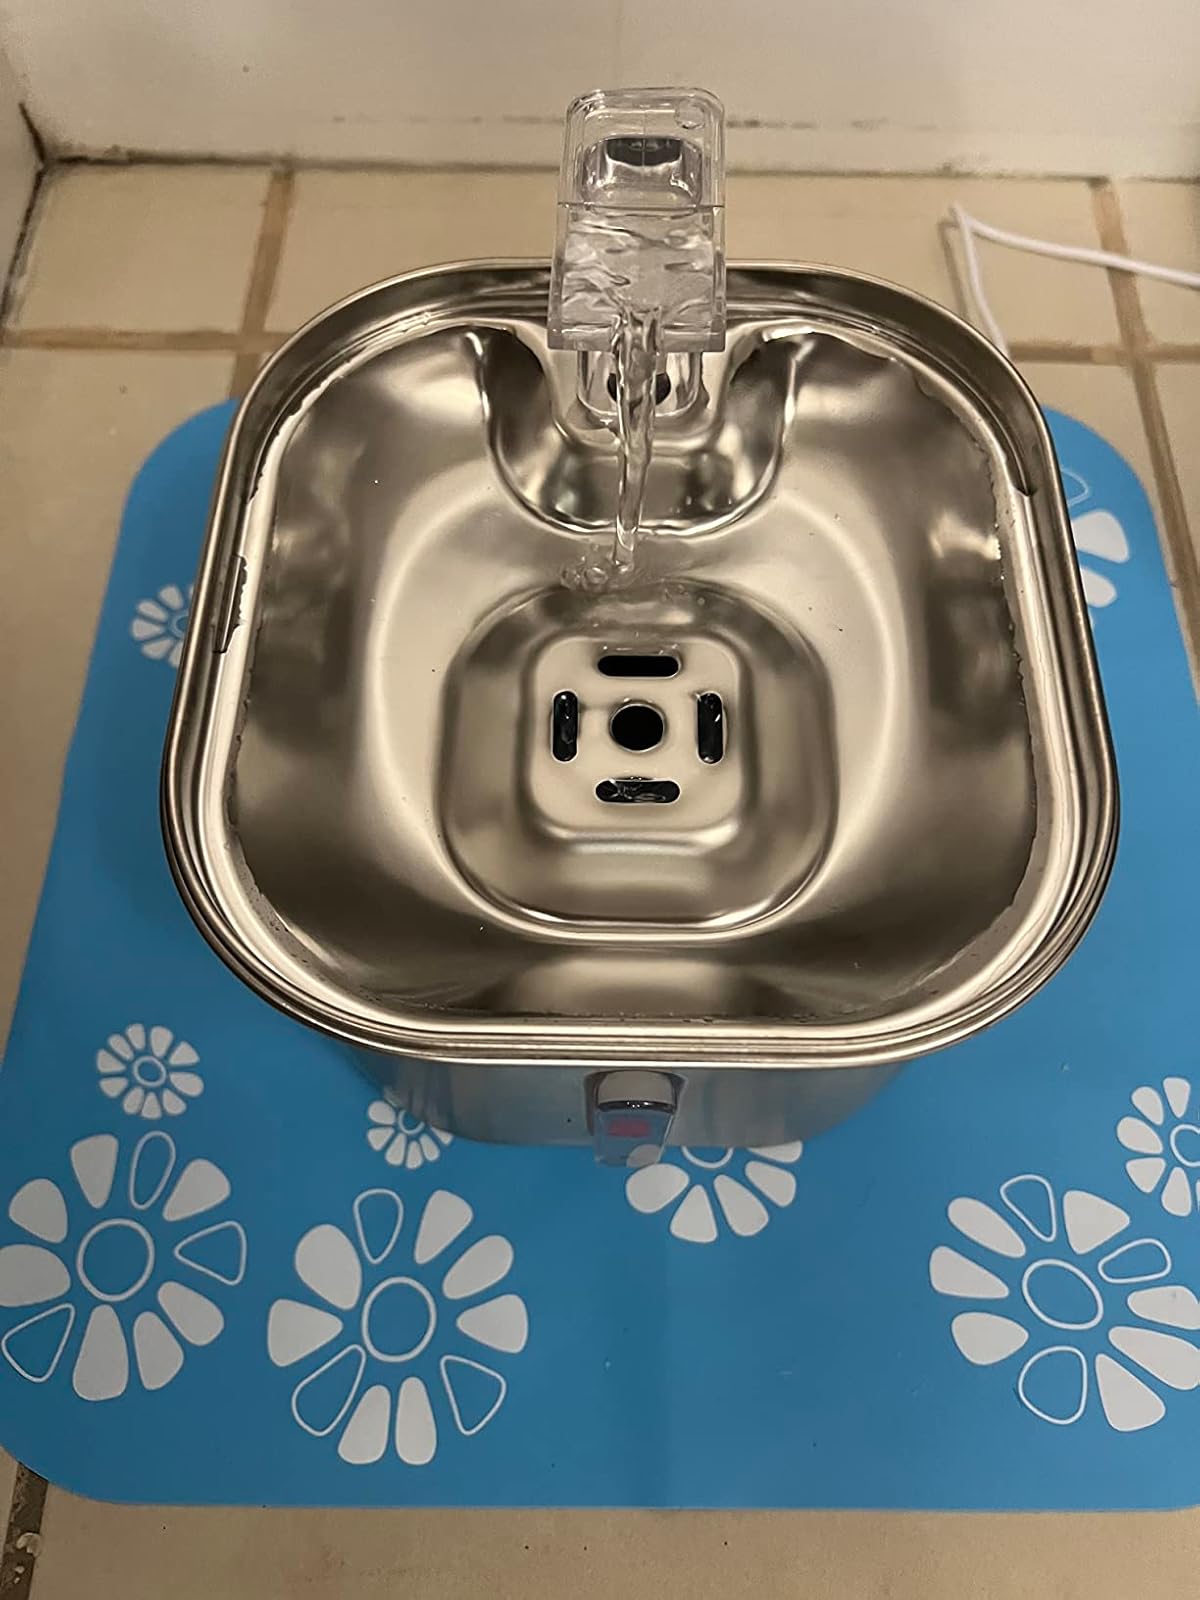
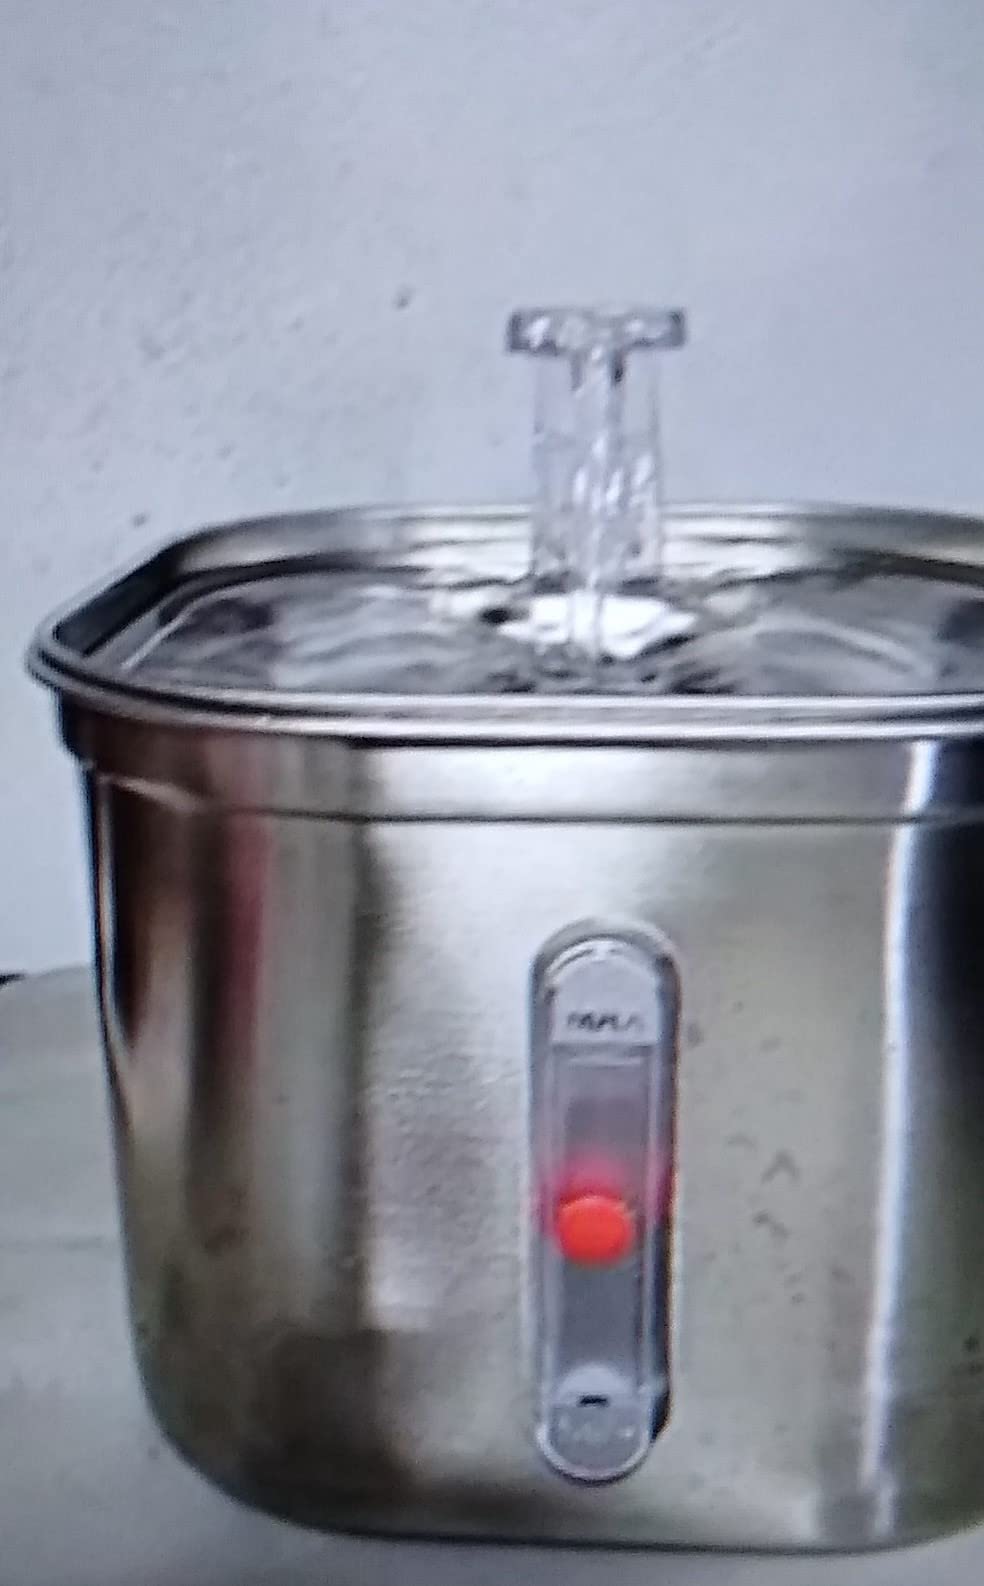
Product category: items_bowl
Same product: yes